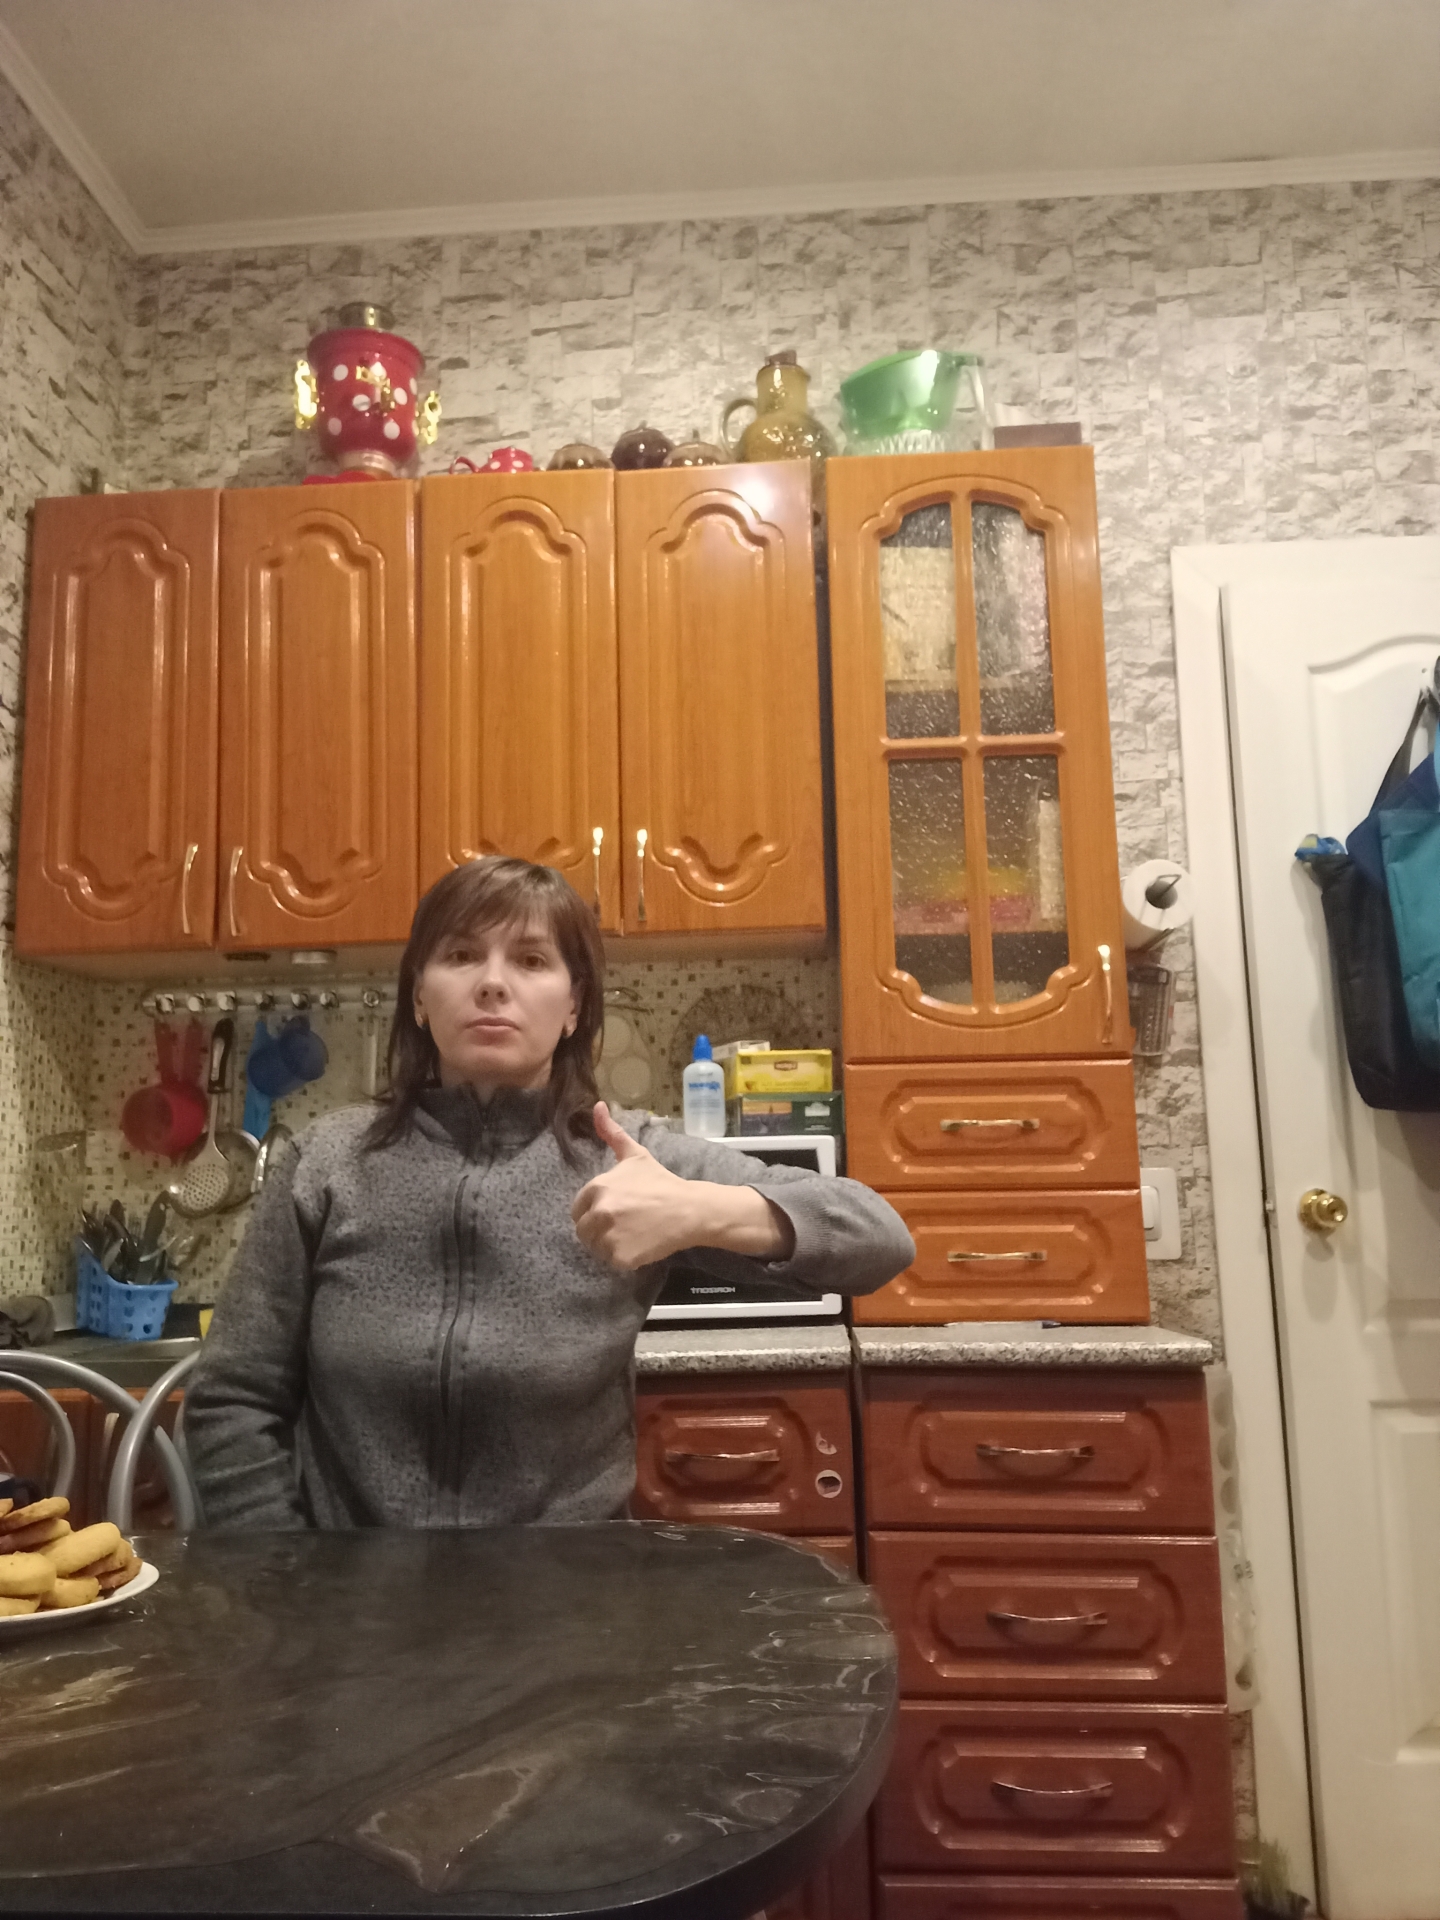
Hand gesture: like